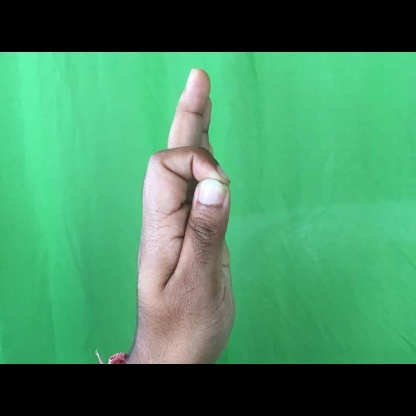
Mudra: Aralam